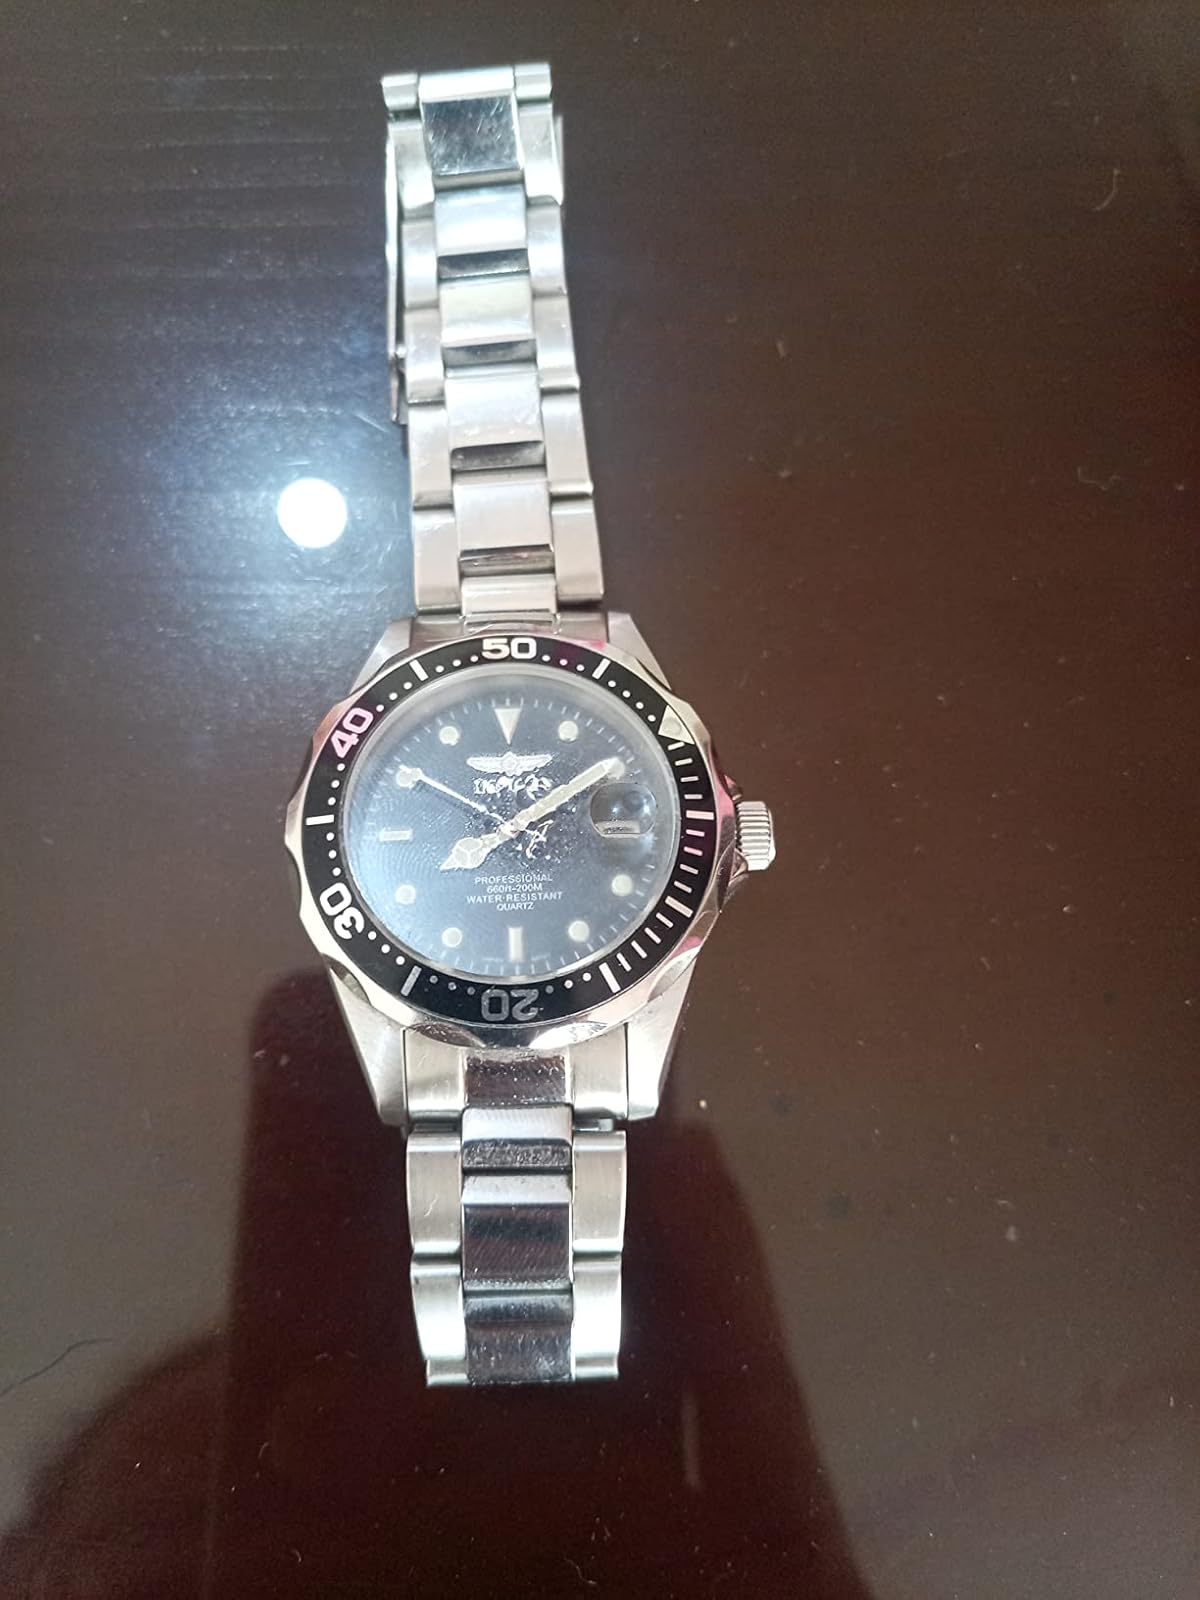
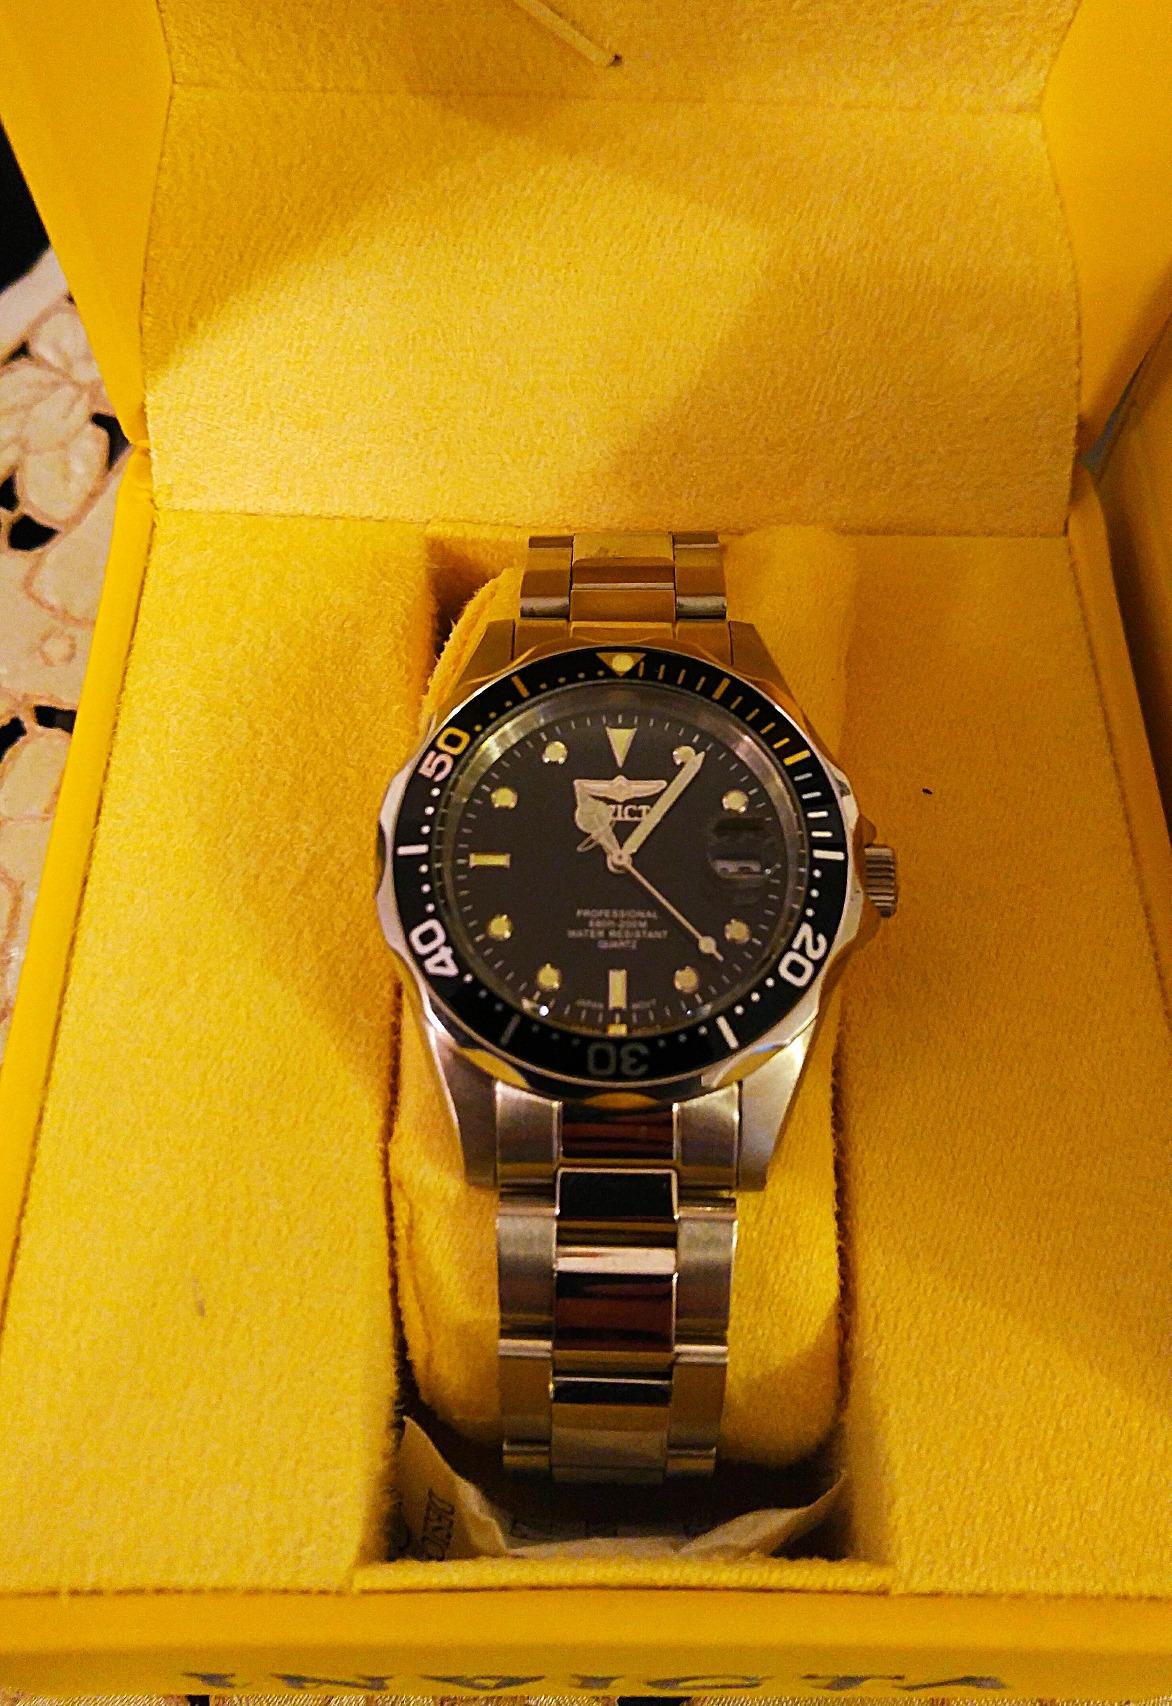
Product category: accessories_watch
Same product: yes